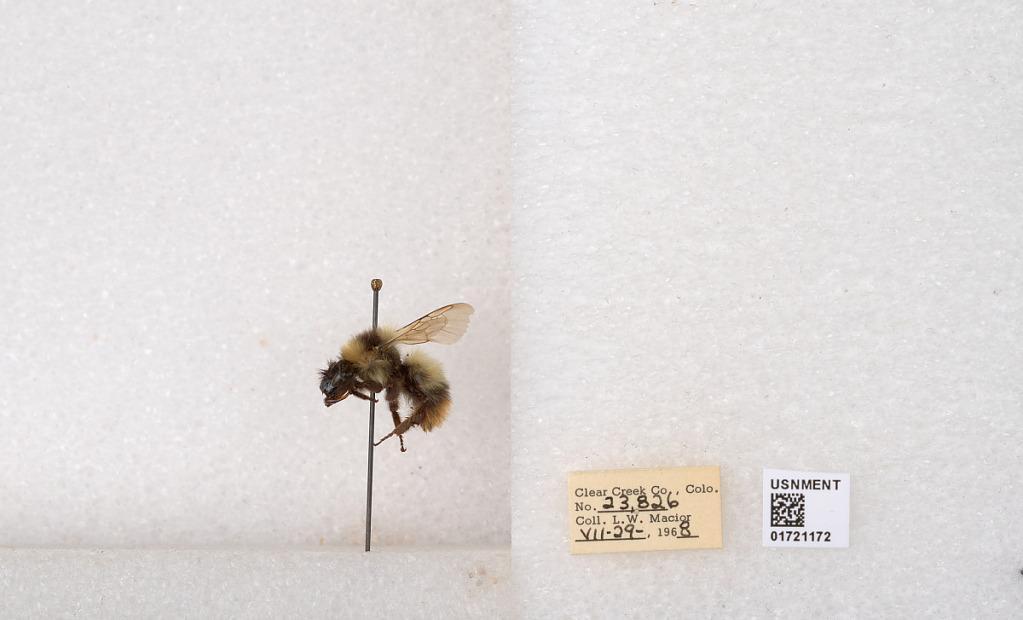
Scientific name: Bombus kirbyellus
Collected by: L. Macior
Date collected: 1968-7-29
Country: United States
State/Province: Colorado
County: Clear Creek
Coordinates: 39.6891, -105.644